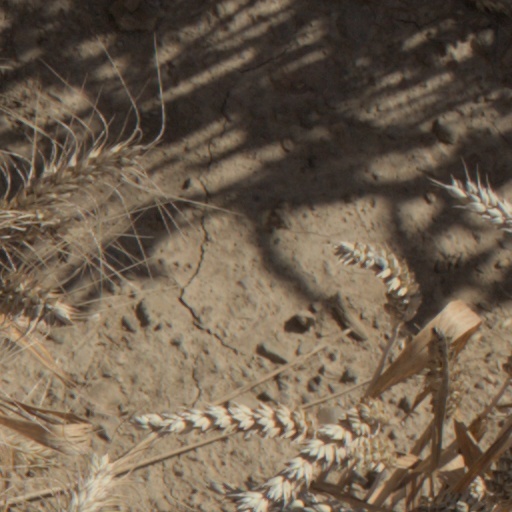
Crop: wheat